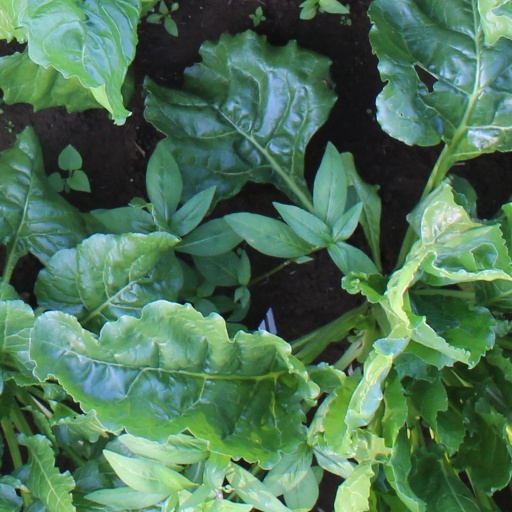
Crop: sugar beet